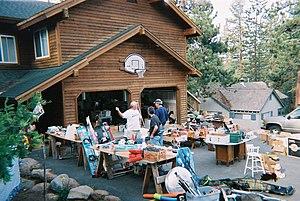
Un vide-greniers, aussi appelé braderie, réderie, foire aux puces, foire à tout, foire aux greniers, pucier, bric-à-brac, troc et puces, brocante ou vente de garage est un rassemblement populaire au cours duquel des particuliers exposent les objets dont ils n'ont plus l'usage, afin de s'en départir en les vendant aux visiteurs.